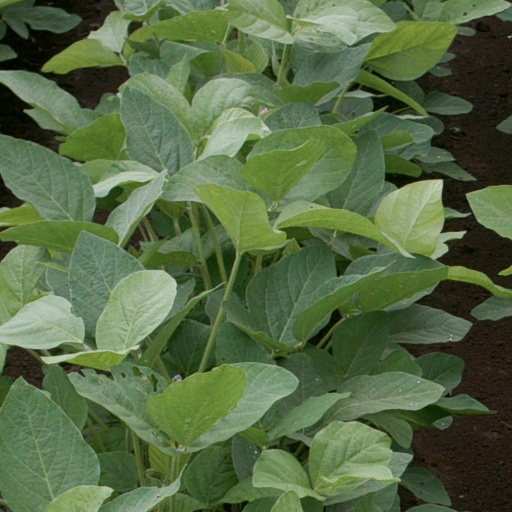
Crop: soybean